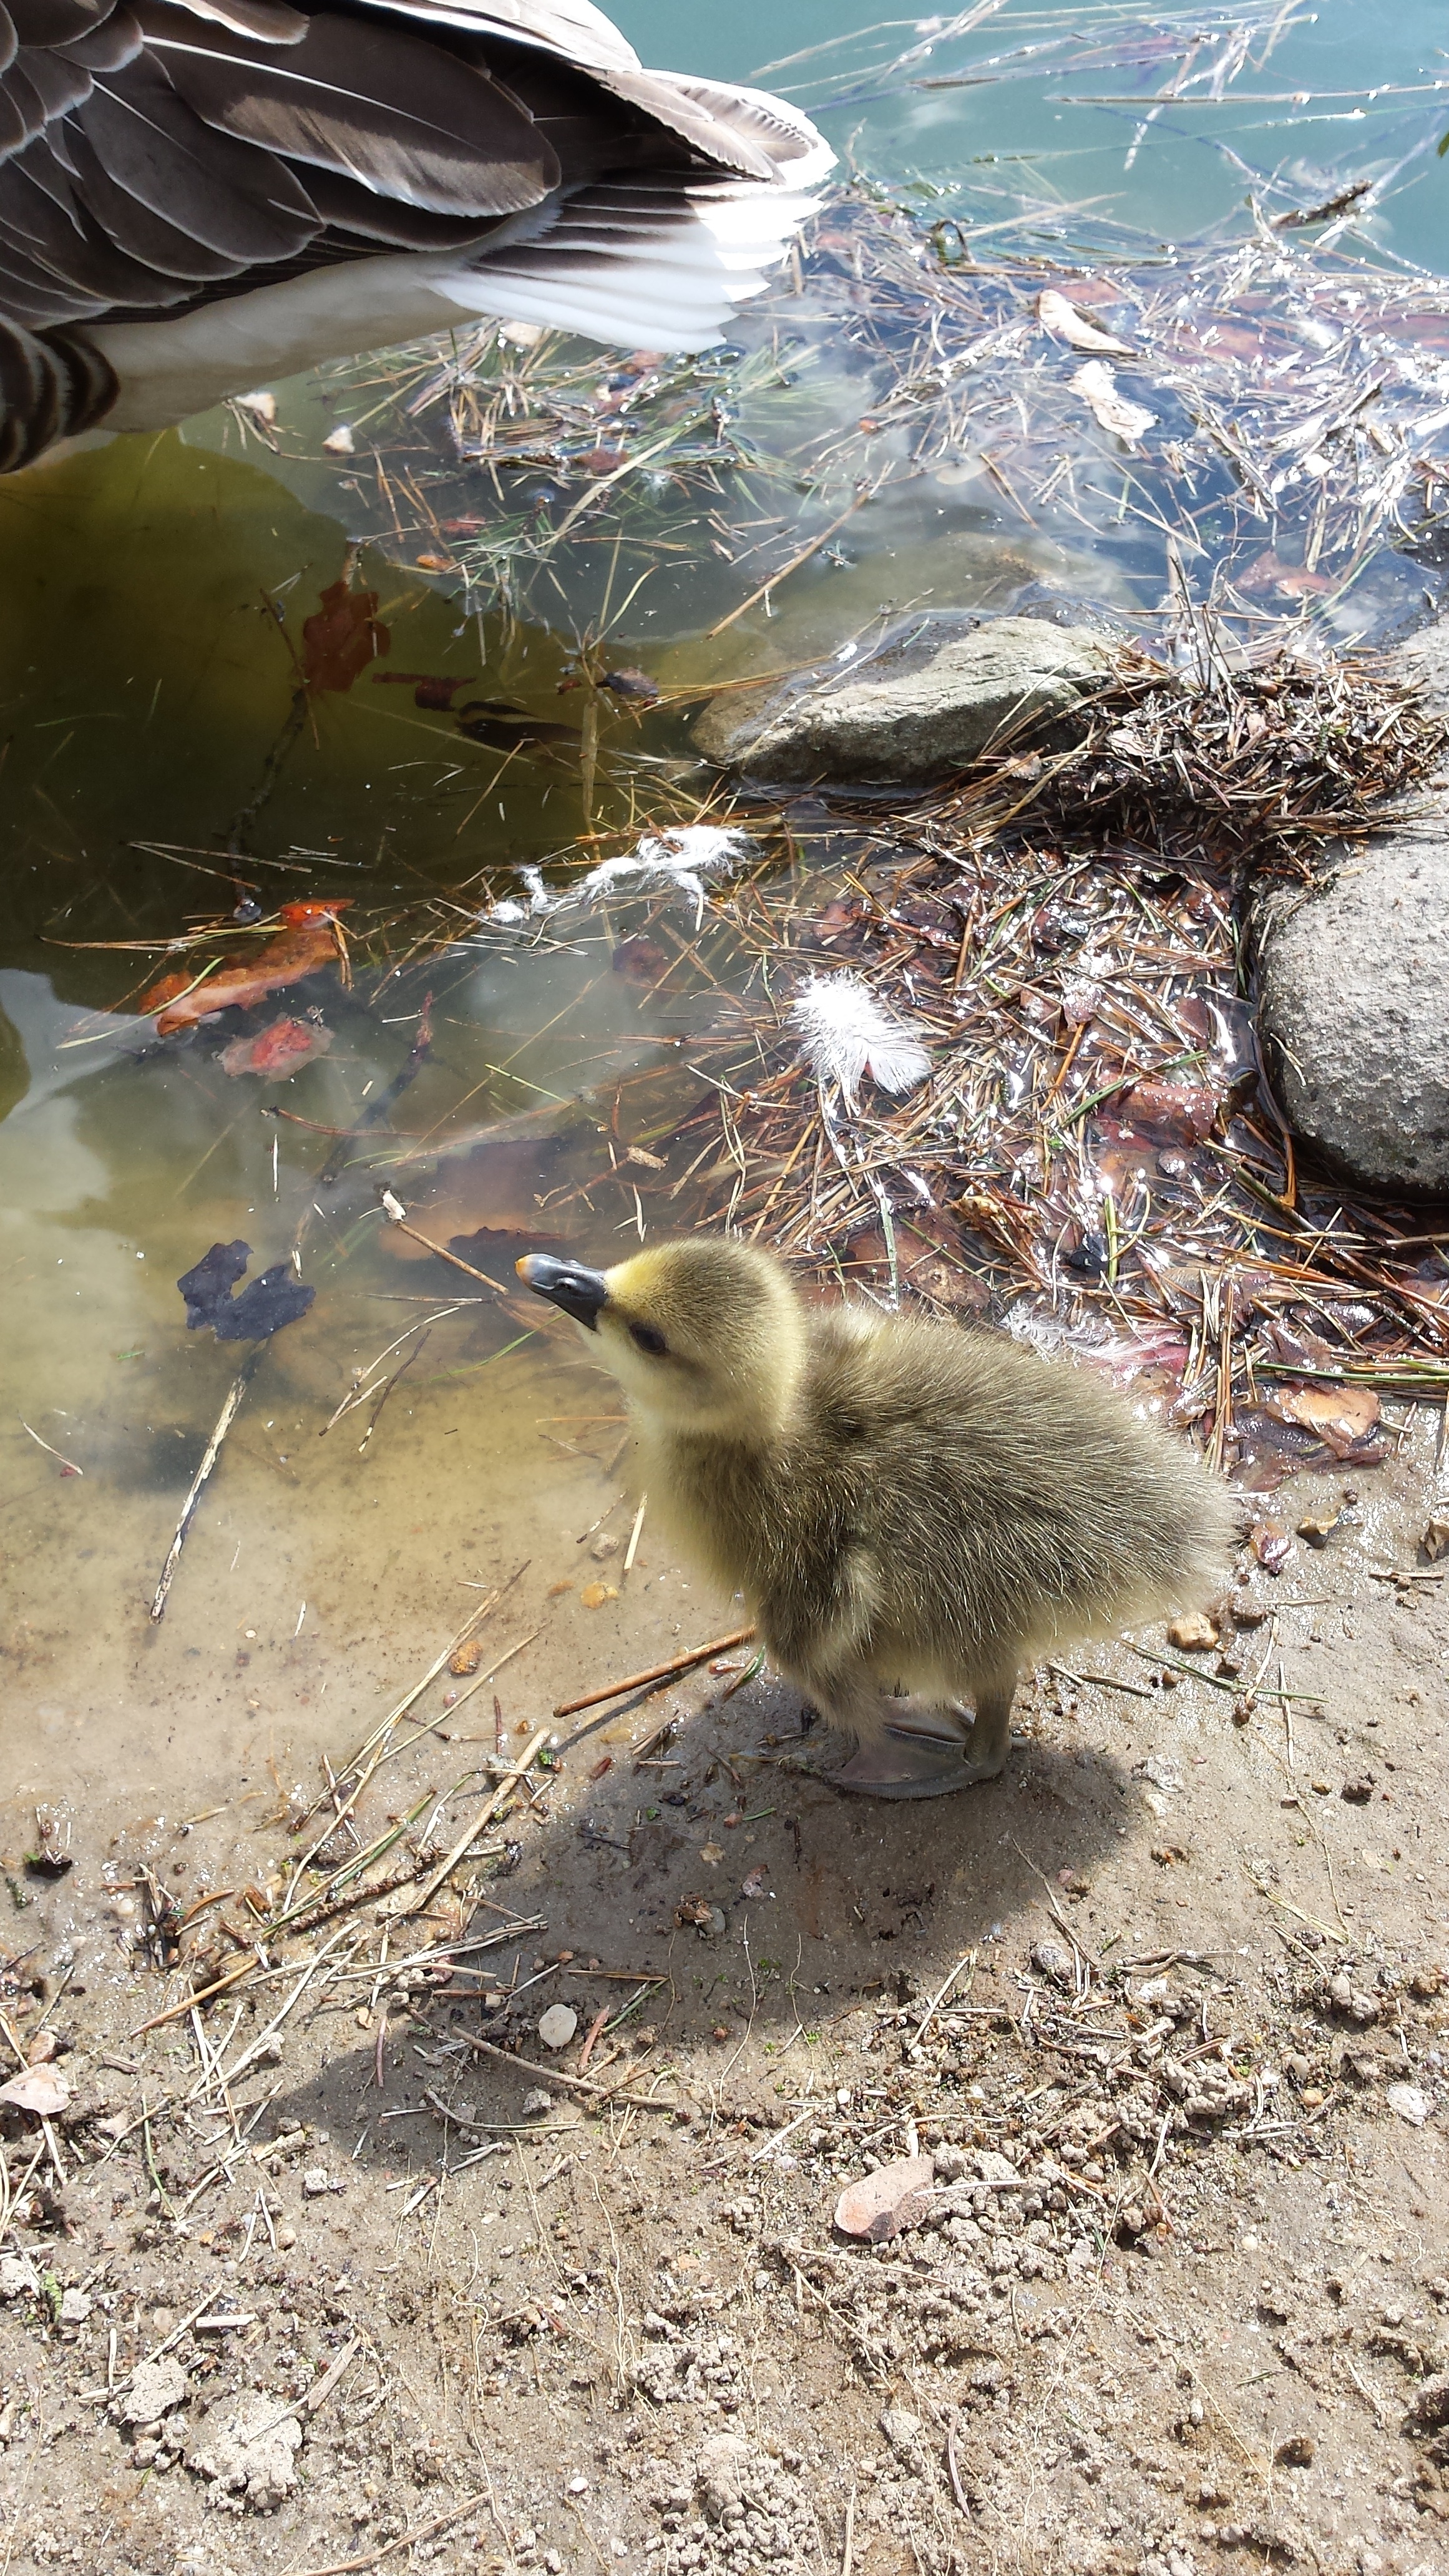
sea, nature, bird, cute, wildlife, fish, fauna, duck, animals, chicks, water bird